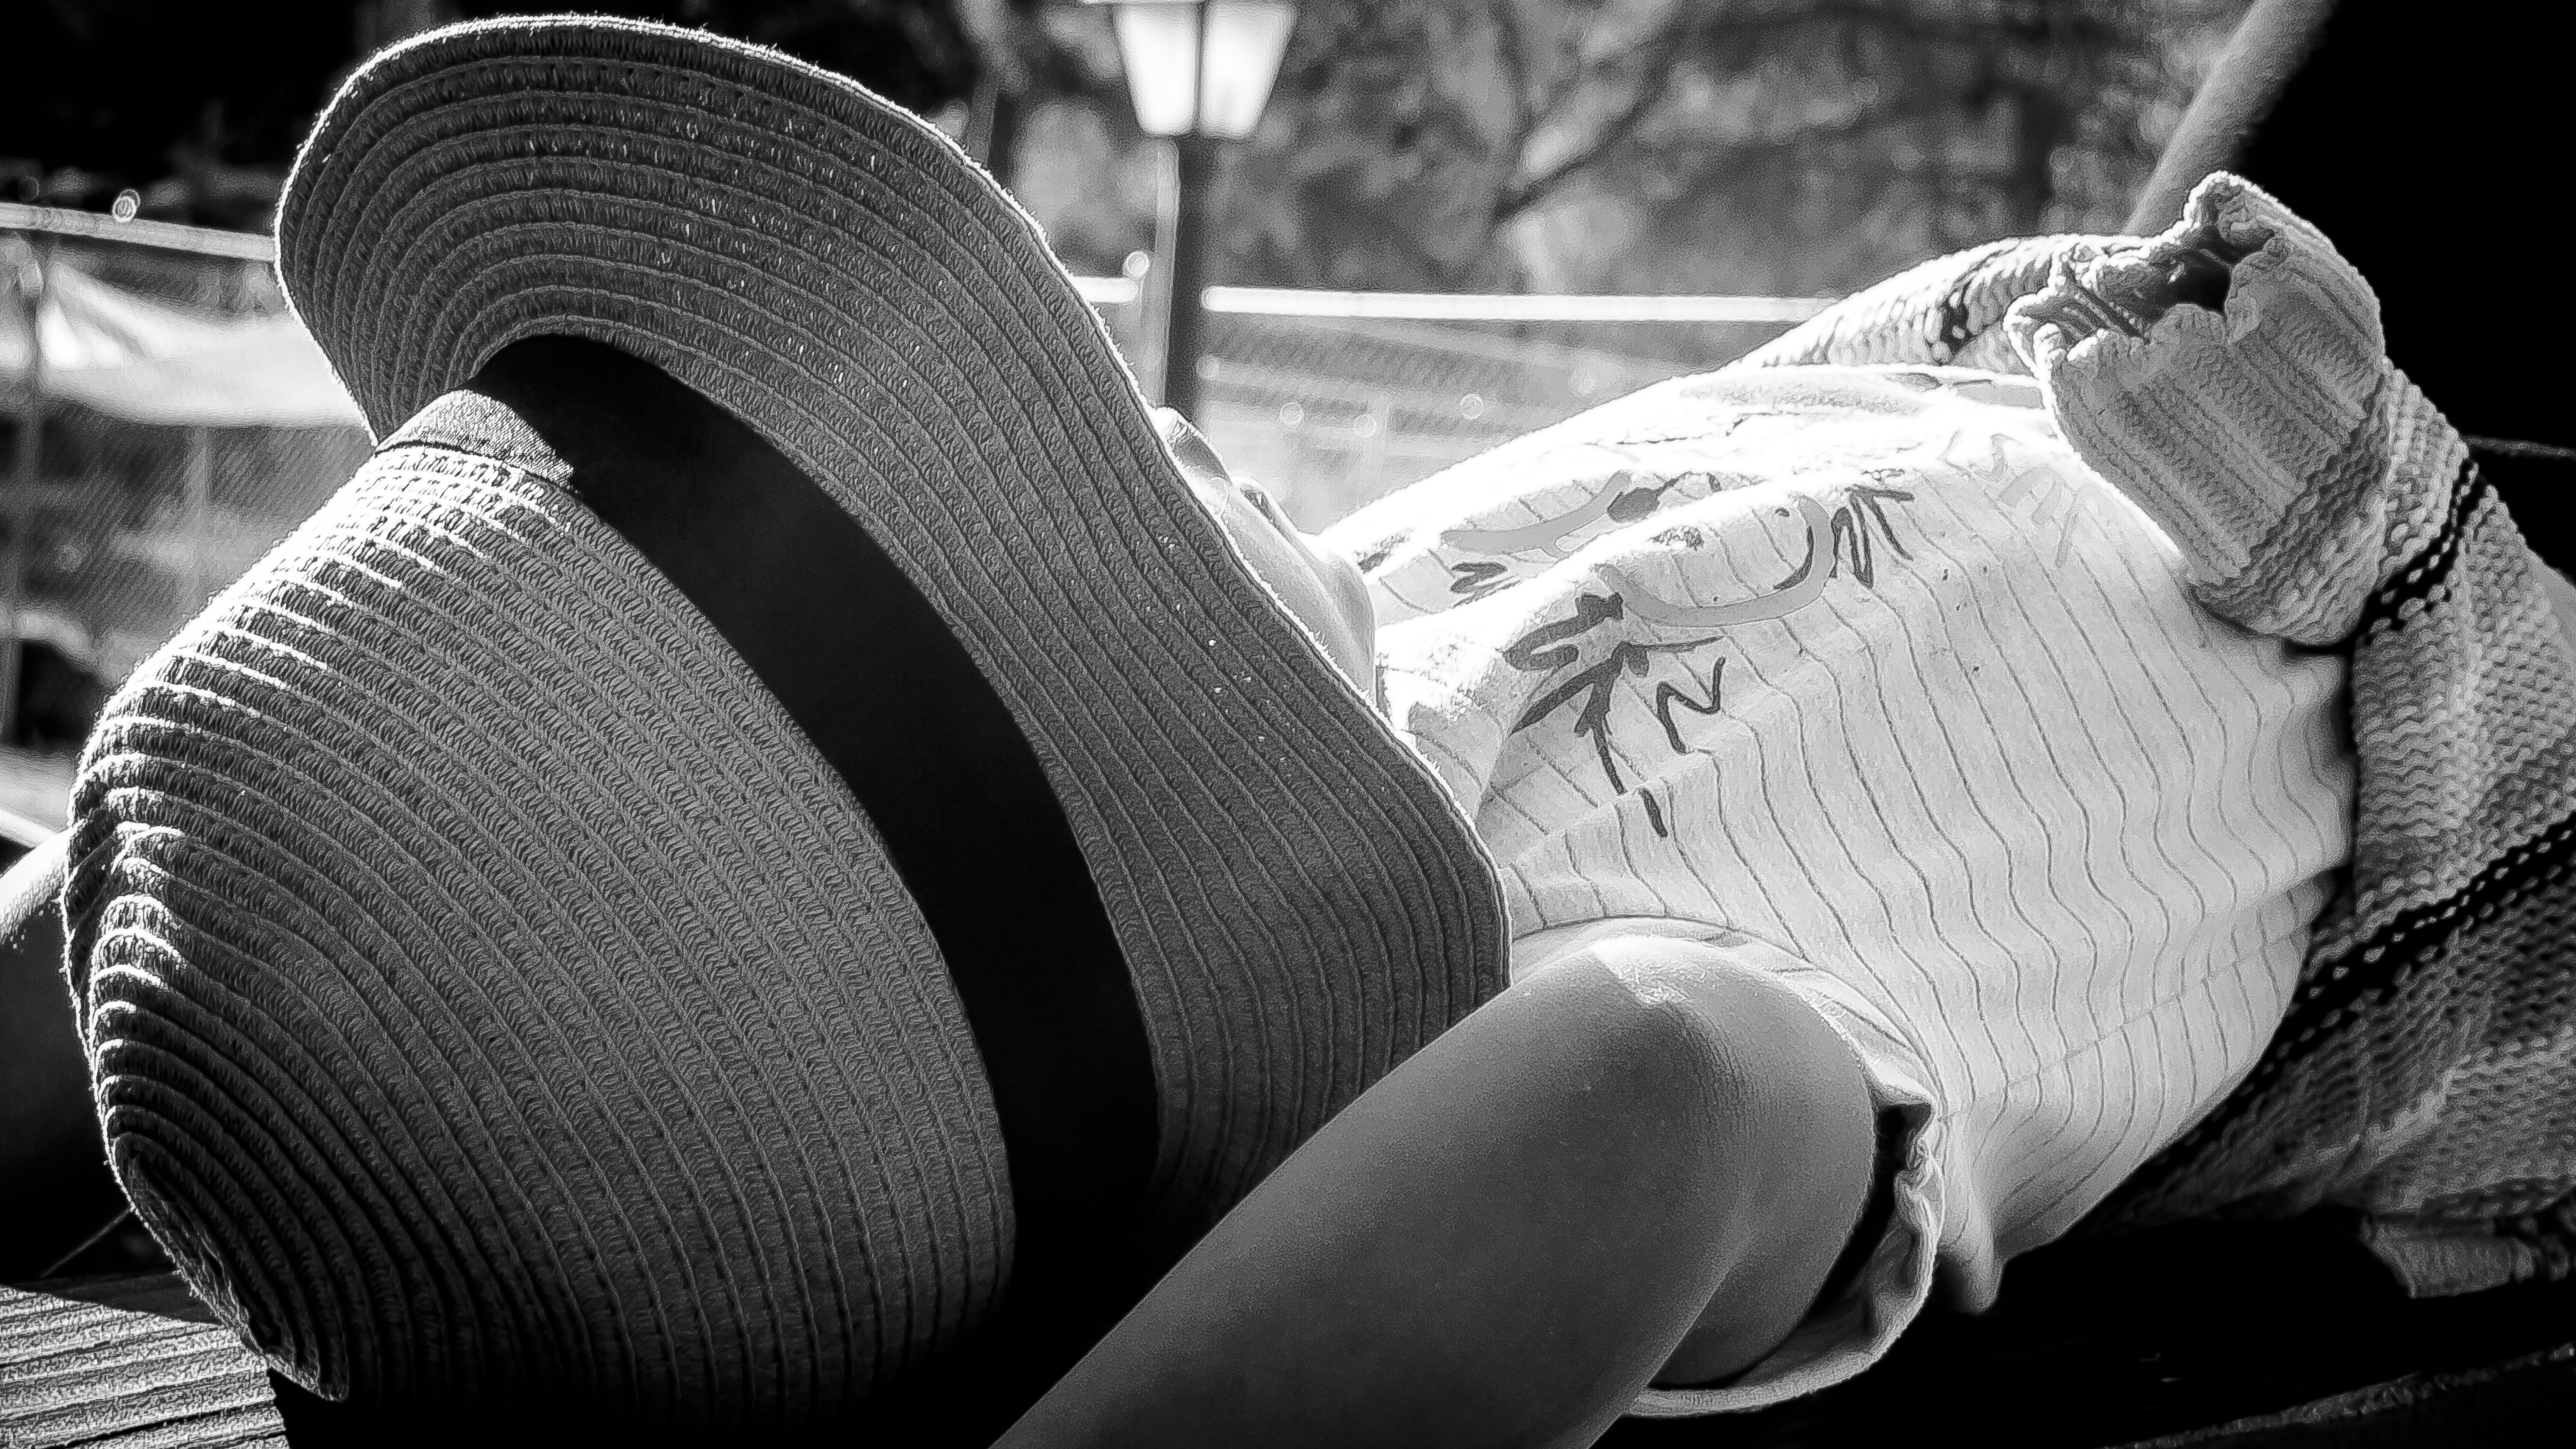
hand, light, black and white, girl, sun, white, photography, portrait, sitting, natural, child, hat, rest, black, monochrome, arm, outside, family, creativecommons, children, sleep, straw, photograph, angle, down, siesta, biracial, lay, monochrome photography, human positions